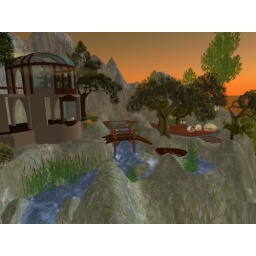
a different angle. You can see my sculpty river. trees by Botanical, and plants by Heart Garden. Building by yours truly....